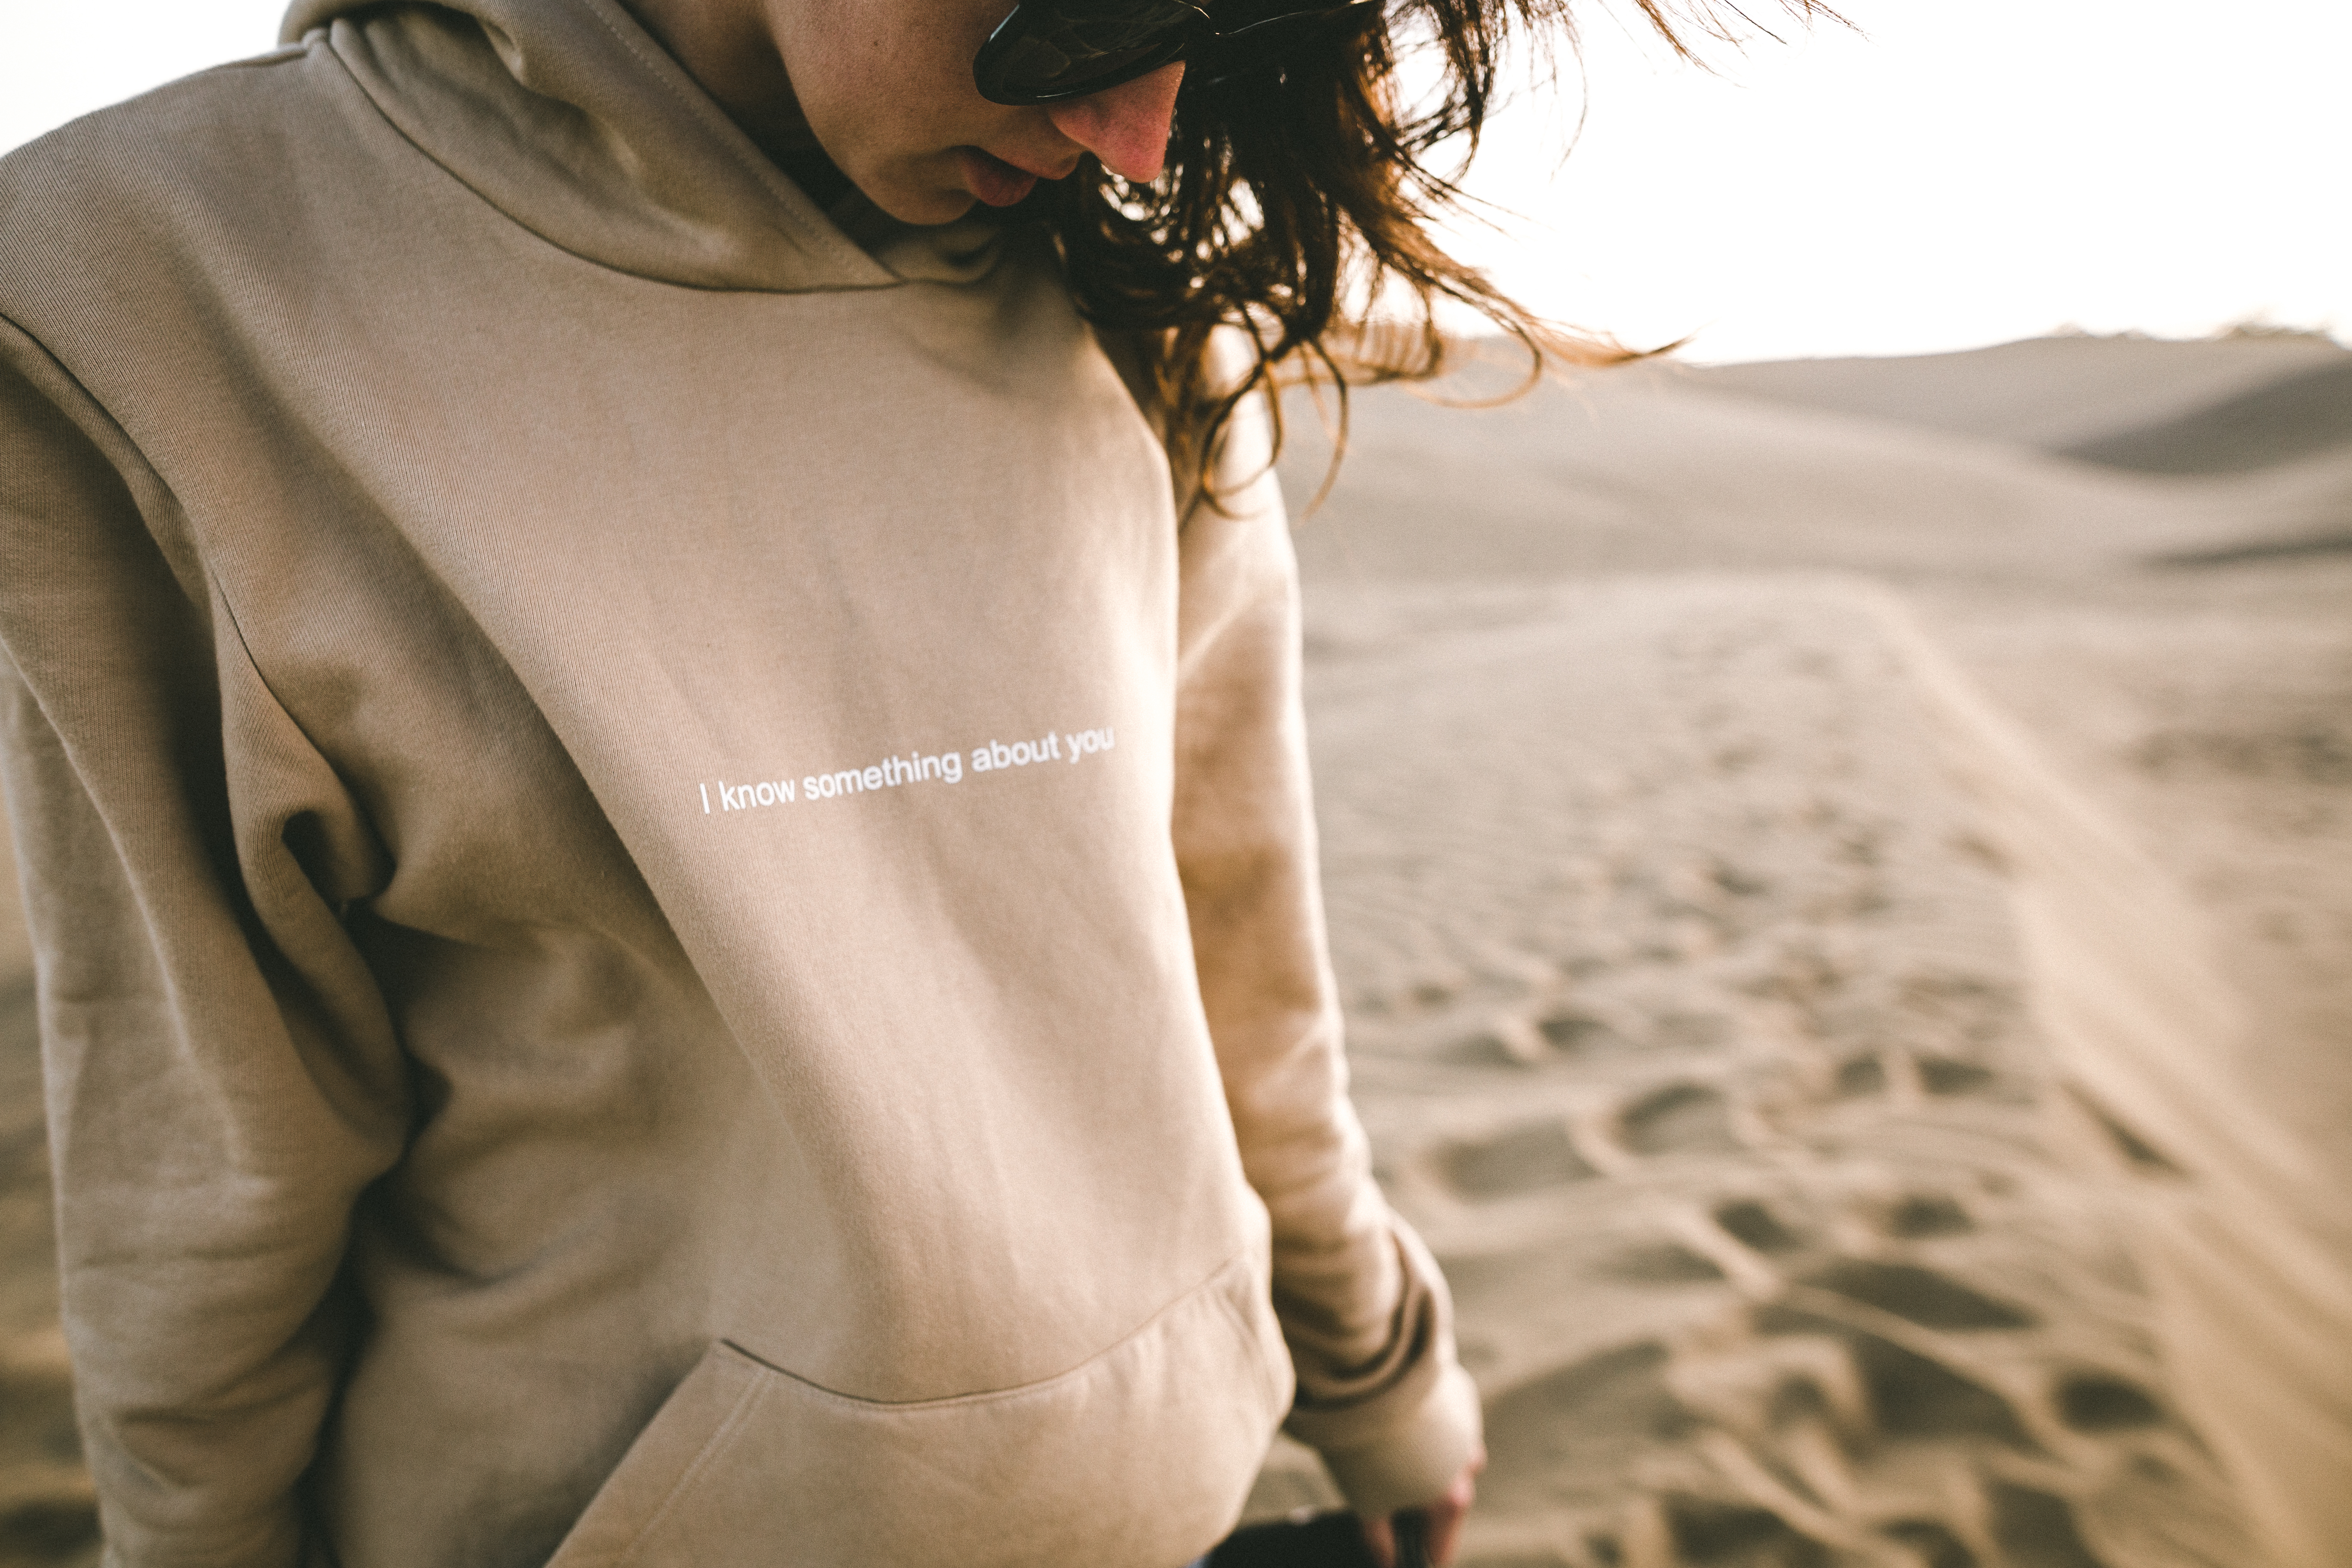
sand, person, photography, desert, model, fashion, clothing, hoodie, chest, human body, dress, beige, beauty, photo shoot